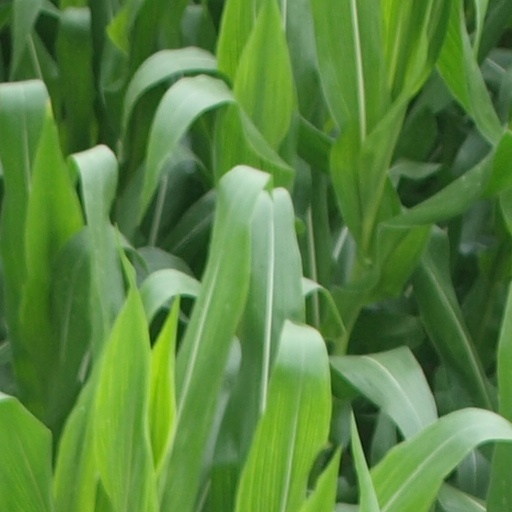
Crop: maize; corn